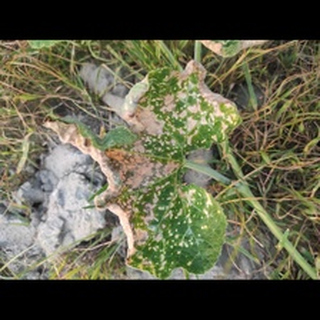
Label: pumpkin_powdery_mildew